Dow Hour of Great Mysteries

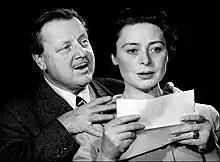
Walter Slezak and Siobhán McKenna in "The Woman in White", 1960

The Dow Hour of Great Mysteries, was a series of seven television specials from March to November 1960, hosted by Joseph Nye Welch on NBC Television, and sponsored by Dow Chemical. Welch died on October 6, 1960, bringing the series to an end.